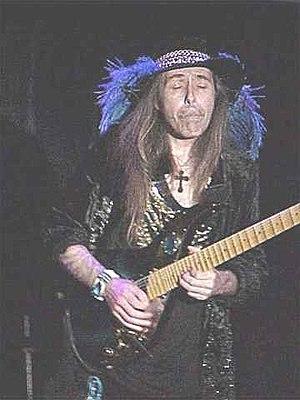
Ulrich Roth, né le 18 décembre 1954 à Düsseldorf est un guitariste allemand ex-membre du groupe Scorpions, considéré comme un virtuose et un pionnier du Metal néo-classique. Yngwie Malmsteen le cite comme une influence importante pour son jeu et comme meilleur guitariste rock des années 1970.